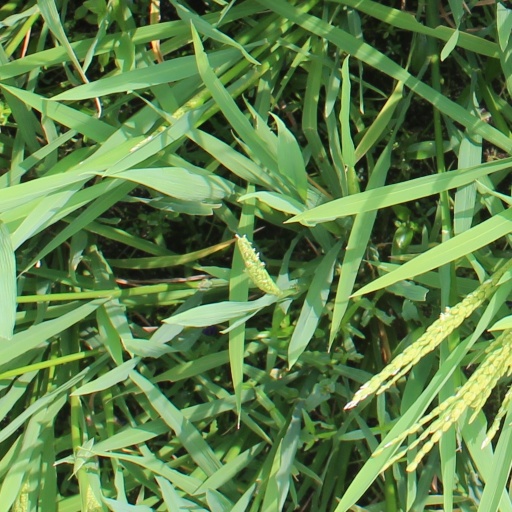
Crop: rice